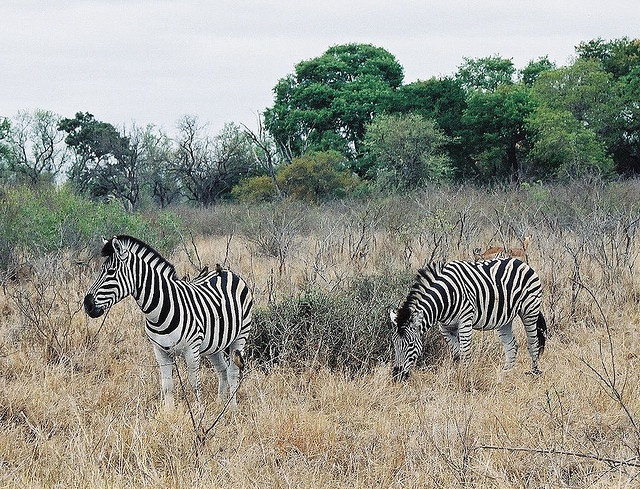
A pair of zebra standing in a field of tall grass.
A couple of zebra standing next to each other on a field.
A couple zebras relaxing in the tall grass
THERE ARE TWO ZEBRAS THAT ARE IN THE WILD
A couple of zebras are standing in a field